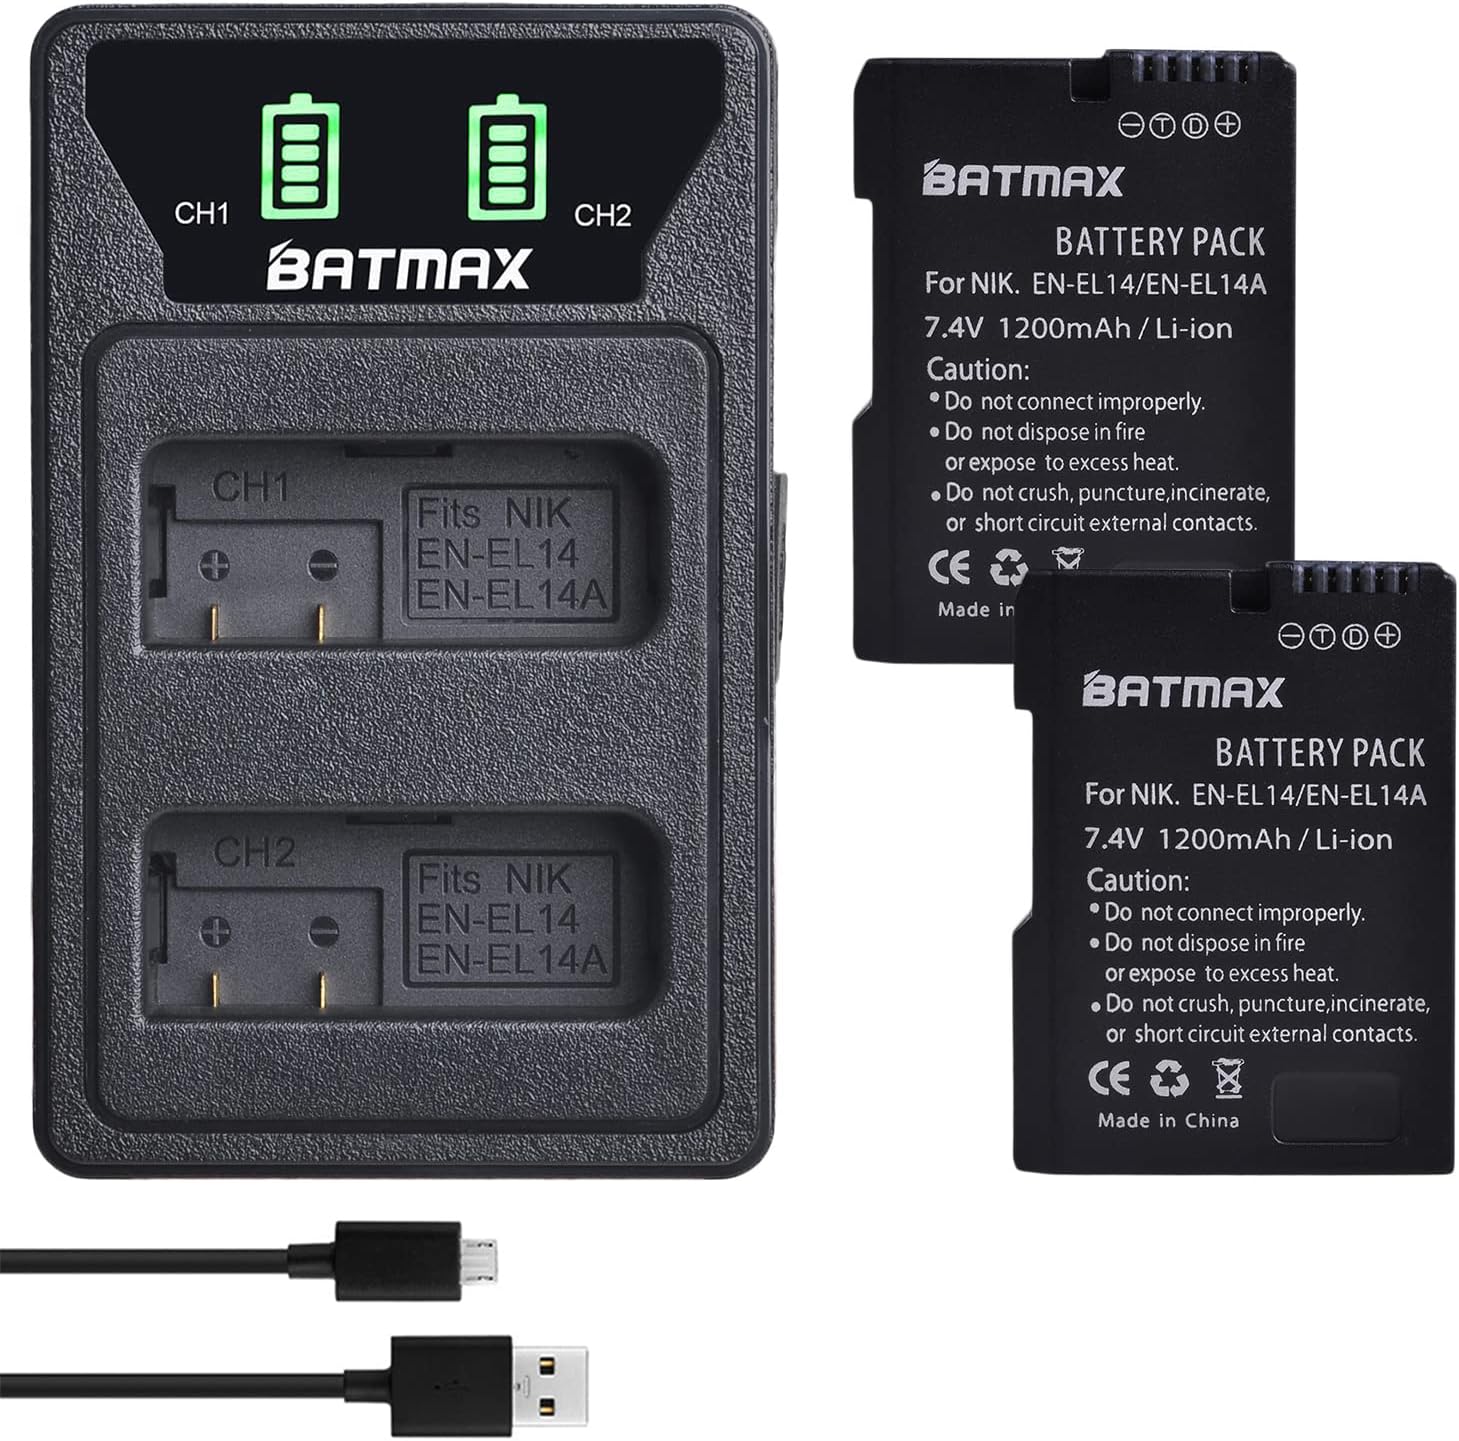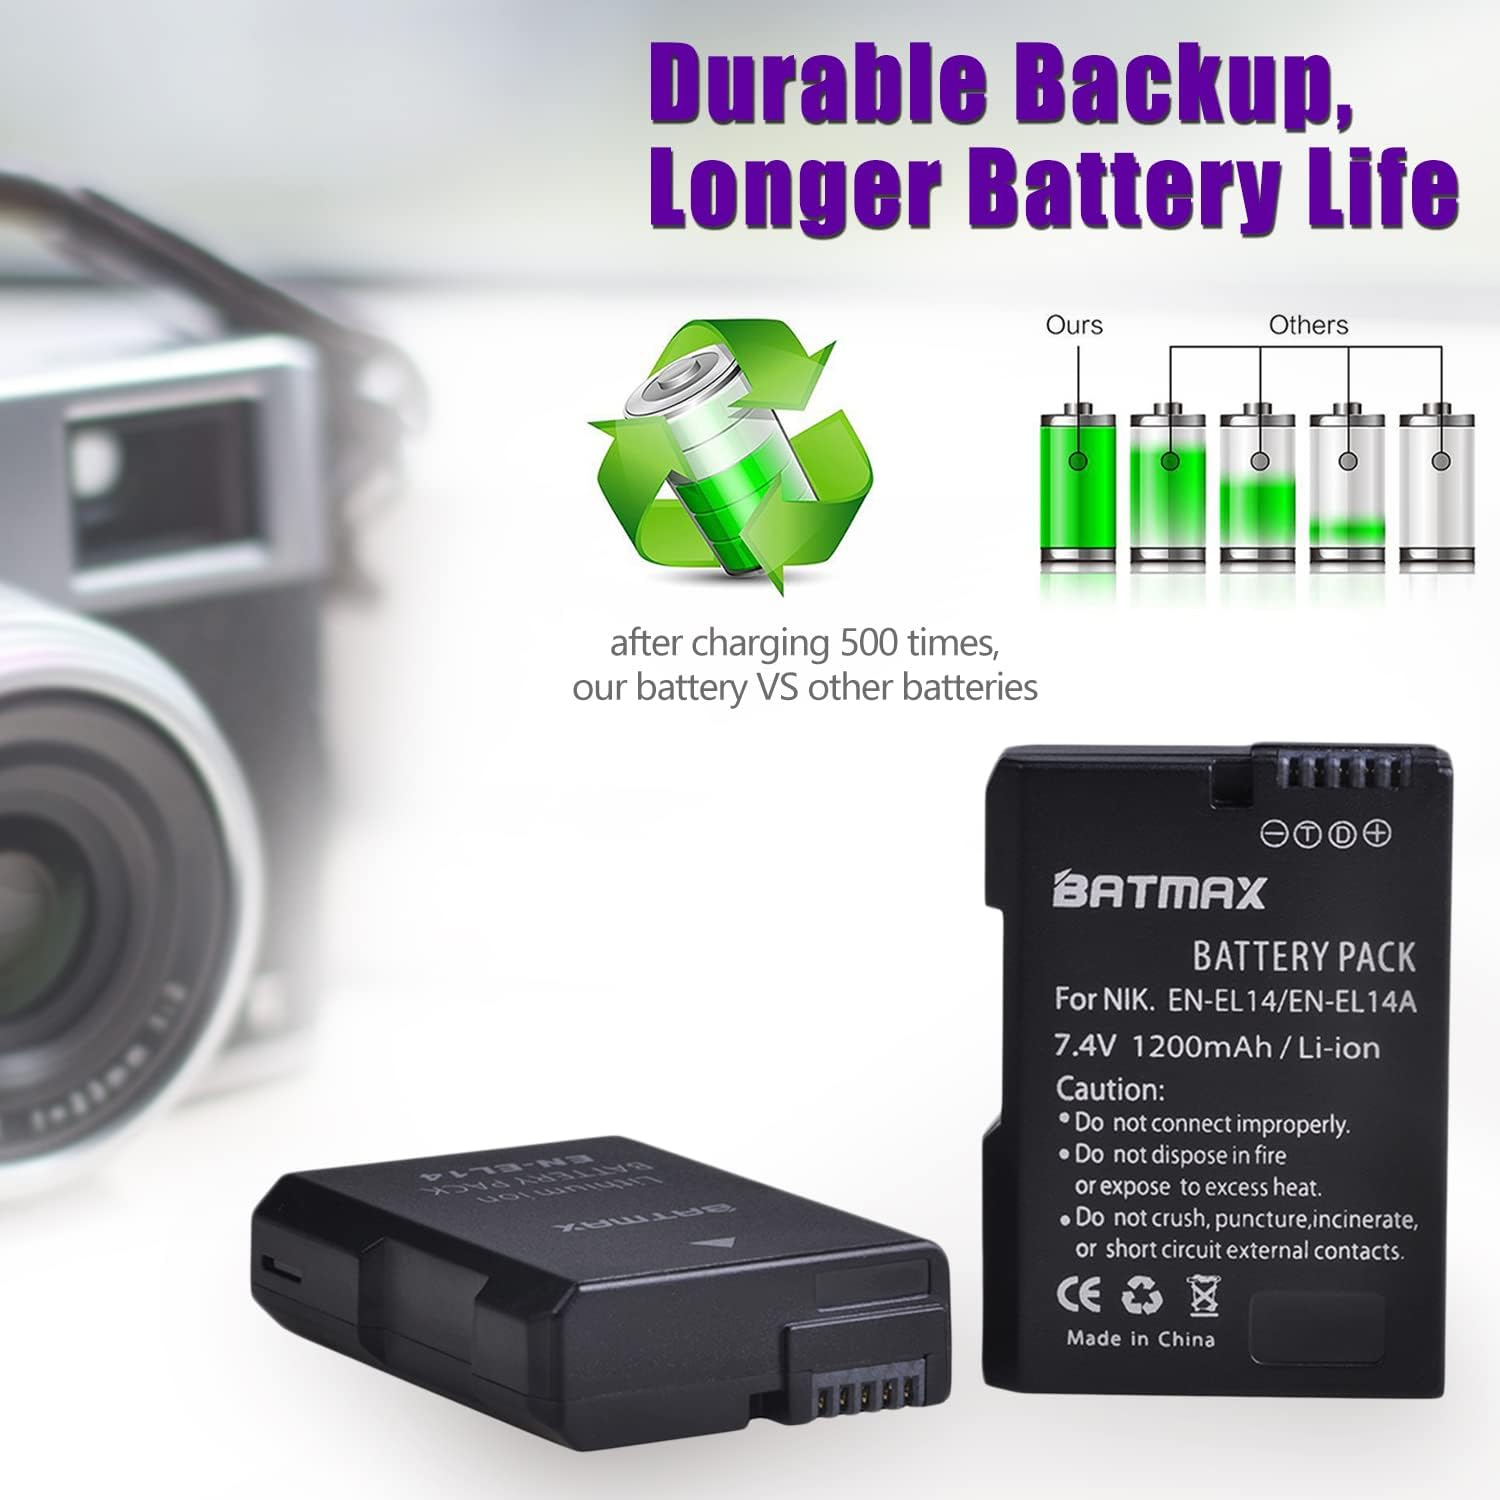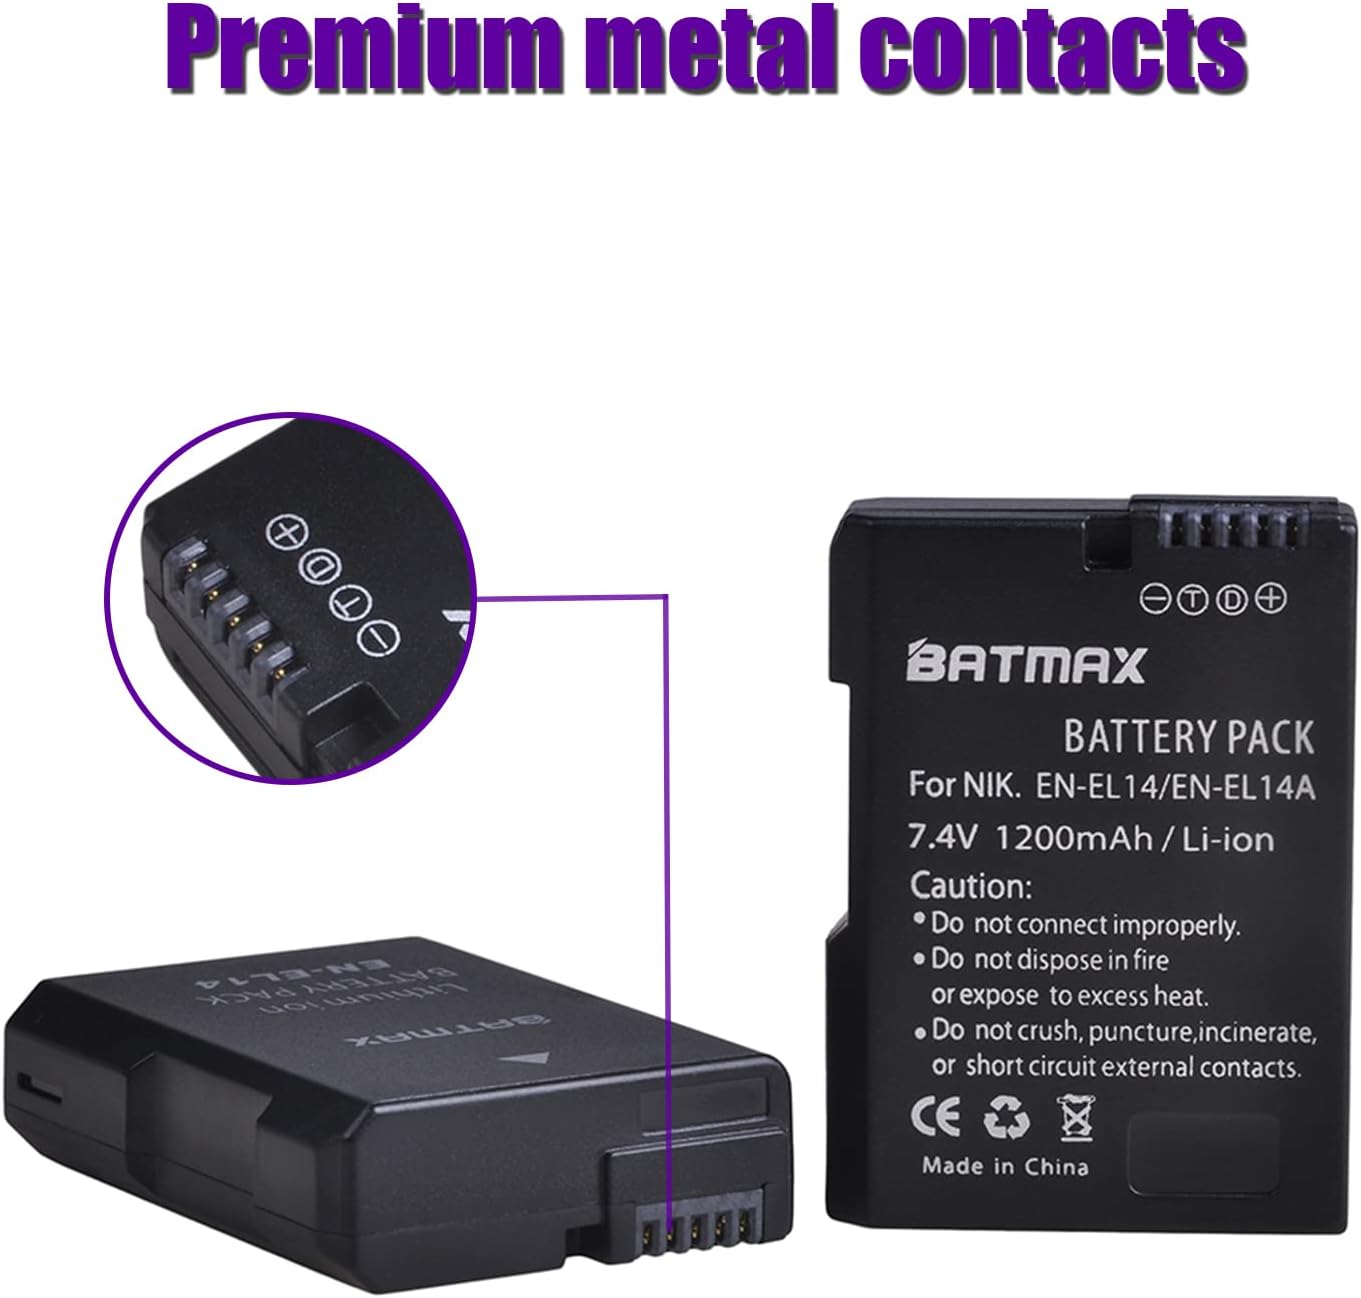
Batmax EN-EL14 EN-EL14a Battery (2-Pack) and Compact LCD USB Dual Charger for Nikon D5500, D5300, D3300, D5100, D5200, D3100, Nikon Df, D3200, P7100, P7700 Camera
Category: Camera & Photo
Compatible with Battery models; EN-EL14 EN-EL14A Compatible with Camera Models: Nikon D3100 Nikon D3200 Nikon D3300 Nikon D3400 Nikon D5100 Nikon D5200 Nikon D5300 Nikon D5500 Nikon D5600 Nikon Coolpix P7000 Nikon Coolpix P7100 Nikon Coolpix P7700 Nikon Coolpix P8000 Nikon DF Specifications for LCD Dual USB Charger Input: DC 5V/2A (MAX) Output:8.4V/600mA(x2) Dimmension:20x55x75mm Weight: 40g Package includes: 2x EN-EL14 Batteries 1x LCD Dual USB Charger 1x Micro USB Cable 1x Manual Cautious: 1.Do not connect improperly. 2.Do not dispose of battery in fire as they may explode, battery may also exploded if damaged. 3.Do not expose the battery to liquid or subject to strong mechanical shocks 30-Day Money-Back, Two Years Warranty
Features: Fully Compatible with: Nikon EN-EL14 EN-EL14A Batteries;Works with Nikon Coolpix P7000,P7100,P7700,P7800,D3100,D3200,D3300,D3400,D5100,D5200,D5300,Df,D5600 cameras; | Battery Type: Rechargeable Li-ion Battery; Capacity:1200mAh; Voltage:7.4V; Premium Grade A cell for longer battery life with no memory effect.Batmax Products are CE certified, tested by manufacturer to match OEM products. | Feature of LED Built-in USB Dual Charger with Type C Port: Micro-USB input: charge with a USB wall charger,car charger,Portable Power Source,or cellphone adapter; | Prefect for travel and home use with this battery kits; | Package includes 2Pc EN-EL14 Battery + LCD USB Dual Charger + Micro Cable + Manual;30-Day Money-Back,One Year Warranty